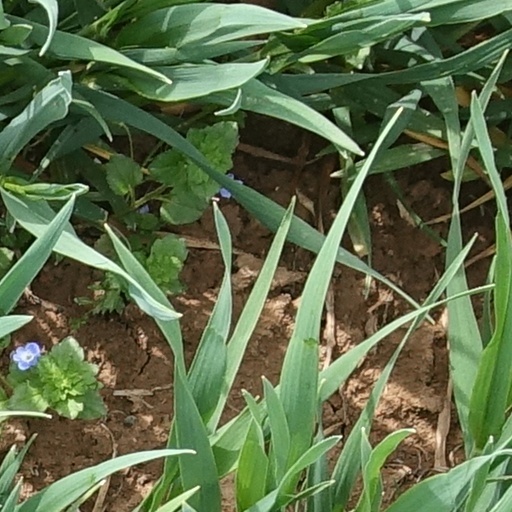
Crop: wheat